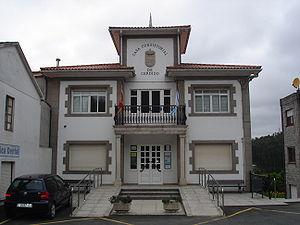
Cerdido est une commune de la province de La Corogne en Espagne située dans la communauté autonome de Galice.